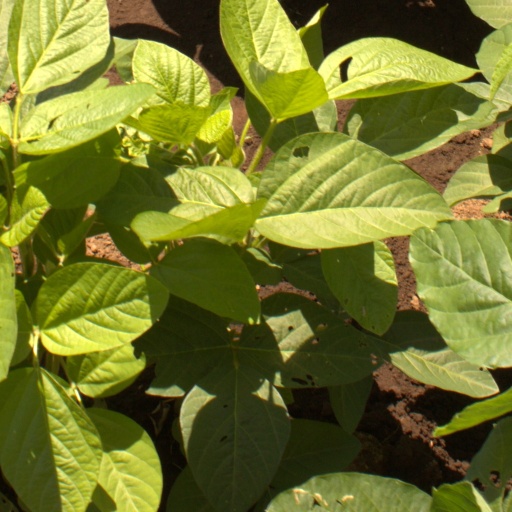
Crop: soybean